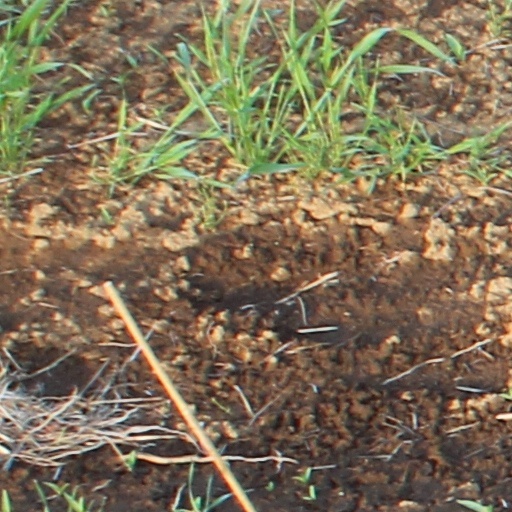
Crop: wheat